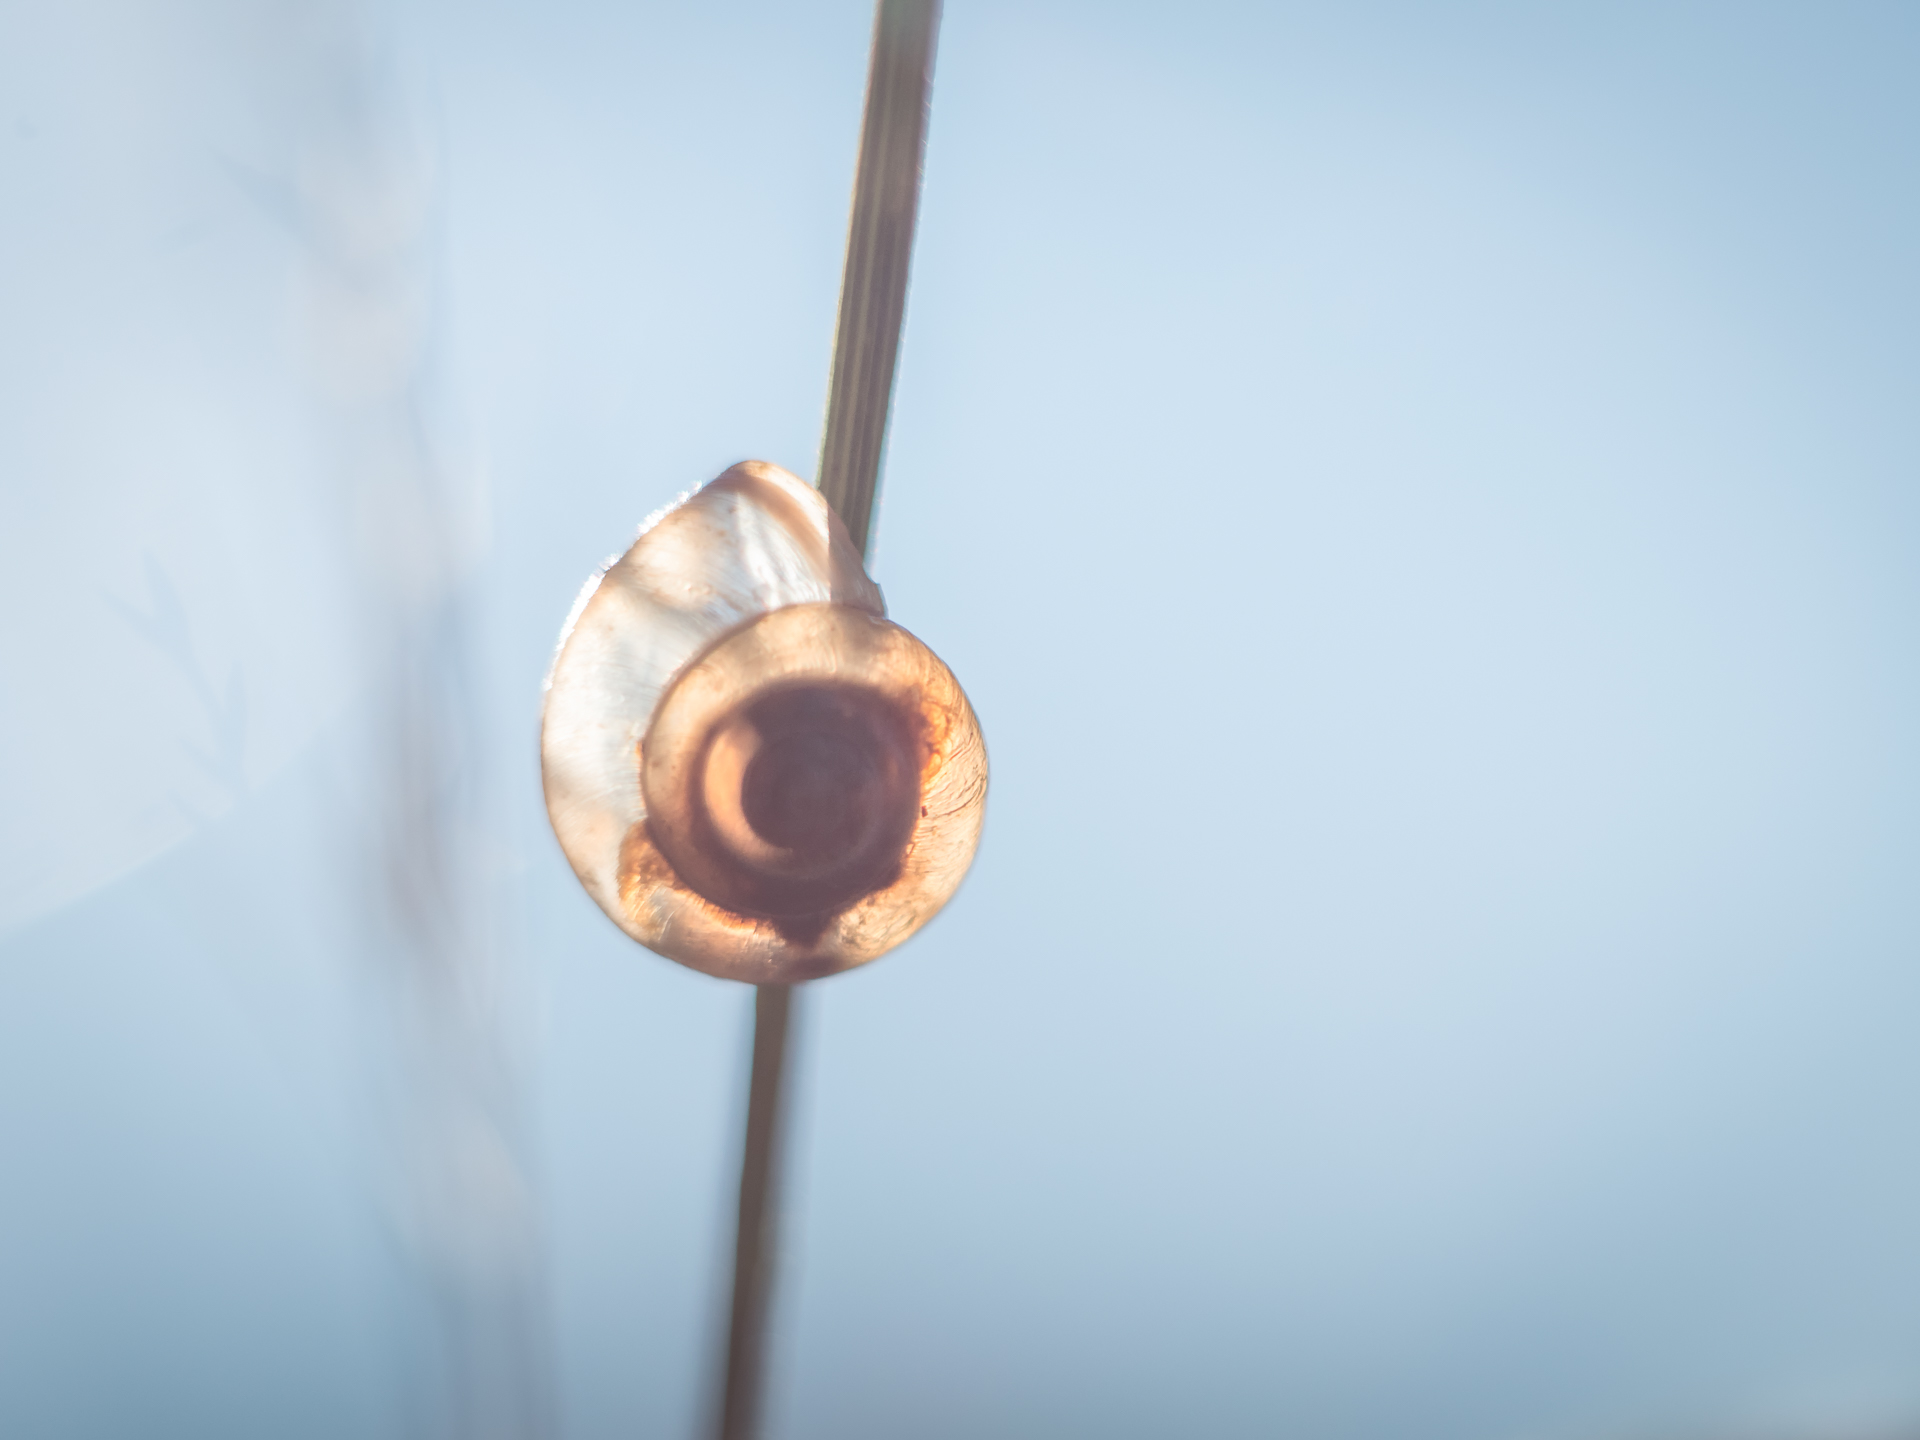
flower, summer, lighting, close up, snail, translucent, sommer, helios, panasoniclumixgx8, apeach, anjapietsch, mftm43lumixpanasonic, microfourthird, helios442, schnecke, durchscheinend, macro photography